I Am Free

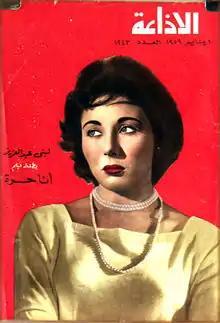
Cover of journal "Al-Eza'ah" featuring the film

Ana Horra or Ana Hurra is a 1959 Egyptian drama starring Lobna Abdel Aziz.